Odderøya

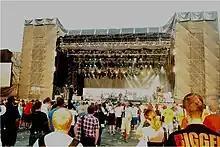
Stage from the Quart Festival at Odderøya

Haubitz Hall Salongen is a lounge on the top of Odderøya that is used for smaller club concerts, with mostly local artists. Haubitz Hall Salongen is inspired by American jazz / cabaret clubs of the 1940s, as well as from the house's own history as an officers' booth and later a cinema room for the former boot camp. It is renowned for its current unique atmosphere.